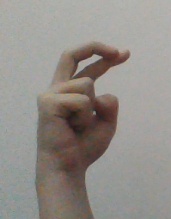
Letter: zay